Ochsenberg (Königsbronn)

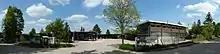
"Staatliche Maschinenhof" (state machinery yard)

Until 1963 the churchgoers had to walk to Königsbronn, as the "Kirchenweg" (church path) still bears witness to today. On 23 June of the same year, after 2 years of construction, the "Johanneskirche" (church of St. John) was consecrated by pastor Traugott Scheytt, the church windows were designed by Hans Bäurle. On 1 February 1972 Ochsenberg is incorporated into Königsbronn. With the age-related felling of the 175-year-old linden tree on 9 May 1974, the redesign of the "Lindenplatz" (linden square) began. In 1976 the village receives the collective connection to the sewage treatment plant in Itzelberg. The "Staatliche Maschinenhof" (state machinery yard), which was relocated from Königsbronn, was inaugurated on 20 May 1977. The newly built gym and multipurpose hall is ceremonially opened on 31 March 1979. In 1988 they celebrated 450 years of Ochsenberg.